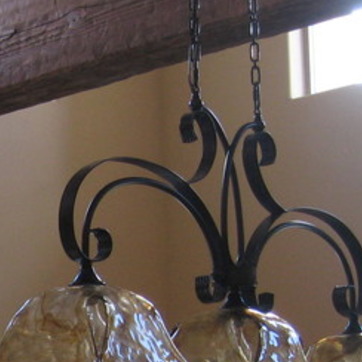
Material: metal